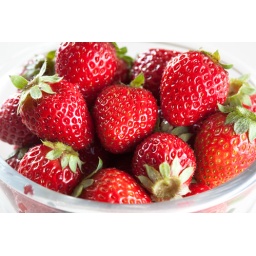
Strawberry in a glass bowl